Émile Waldteufel

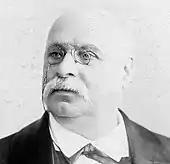
Émile Waldteufel,

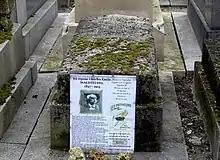
Grave of Émile Waldteufel at Père Lachaise Cemetery

Charles Émile Waldteufel (9 December 1837 – 12 February 1915) was a French composer, pianist, and conductor known for his numerous popular salon pieces. Among his best known works is "Les Patineurs" (1882), known as "The Skater's Waltz".